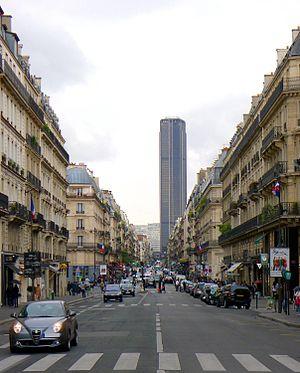
Rue de Rennes avec, en arrière-plan, la tour Montparnasse - Paris VI